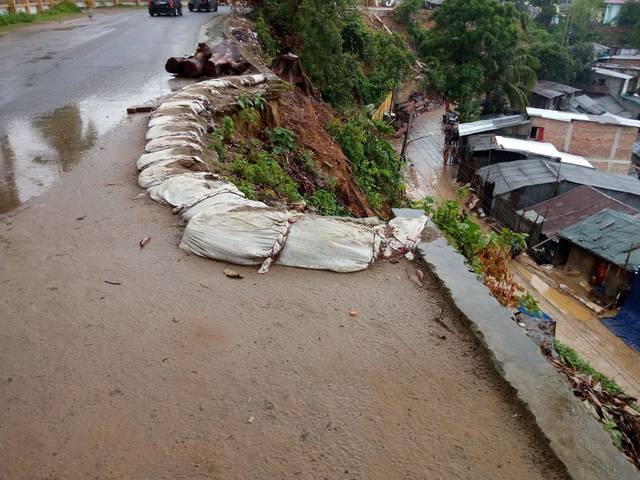
Region: Bangladesh
Coordinates: 22.648, 92.196